COVID-19 pandemic in Pakistan

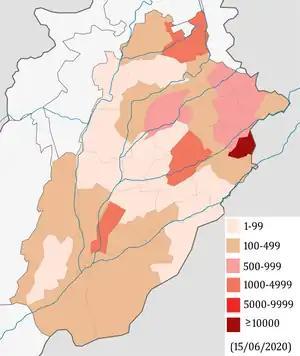
Map of districts with confirmed cases in Punjab, Pakistan

On 22 March, the government decided to close down shopping malls, markets, parks and public gathering places for two days until 24 March. Punjab Chief Minister, Sardar Usman Buzdar urged people to stay at home, practice social distancing and avoid unnecessary travel. Despite this, local media reported that many residents in Lahore had failed to practice the measures and downright defied it by opening up businesses and gathering in large numbers on various public grounds. This led to the local police and city administration to forcibly vacate them.